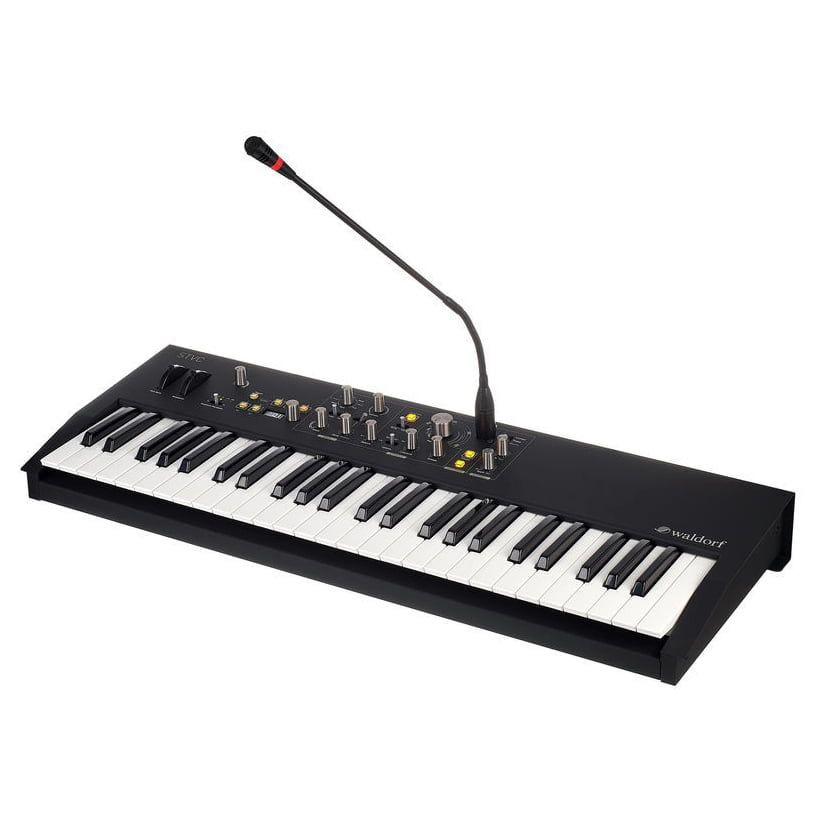
Waldorf STVC Keyboard
Syntezator smyczkowy z vocoderem Waldorf STVC to polifoniczny syntezator cyfrowy i wokoder z 49 klawiszami i dołączonym mikrofonem na gęsiej szyjce. STVC jest syntezatorem strun , ale oferuje jeszcze kilka innych możliwości brzmieniowych . Mikrofon na gęsiej szyjce błyskawicznie zmienia syntezator w w pełni polifoniczny vocoder . Wszystkie te dźwięki przechodzą przez trzy kolejne efekty , aby ukształtować dźwięk. Dzięki metalowej obudowie , syntezator doskonale nadaje się do użycia w studio lub na scenie. Syntezator smyczkowy Sekcja łańcuchowa syntezatora jest w pełni polifoniczna i zaczyna się od banku oscylatora opartego na przekładkach oktawowych. Sygnał przechodzi następnie przez złożony mikser, po którym następuje korektor i efekt zespołowy. Jedno pokrętło pozwala wybrać różne rejestracje skrzypiec, altówki, wiolonczeli, mosiądzu, organów, chóru i innych. STVC oferuje zatem szeroki zakres dźwięków strun, które mogą być wykorzystywane do wielu różnych zastosowań. Dalsze możliwości dźwiękowe Oprócz sekcji strunowej, STVC posiada 16-głosowy syntezator, który może być użyty do doskonałego uzupełnienia brzmienia strun. Wybór dźwięków jest ponownie dokonywany za pomocą tylko jednej kontroli. Inne przydatne ustawienia również są z nim uruchamiane. Mimo że syntezator solowy jest zaprojektowany przede wszystkim jako towarzysz strun, oferuje on wystarczającą wyrazistość, by stać się samodzielną częścią mieszanki i pełnić rolę leadu. Vocoder Wokoder zastępuje korektor sekcji strunowej bankiem filtrów, który modeluje sygnał w oparciu o mowę wejściową. Mikrofon do vocodera jest podłączony w górnej części instrumentu. Bank oscylatorów jest następnie wykorzystywany jako sygnał nośny, wytwarzając bardzo zrozumiałą mowę lub wokal, który może być dalej modyfikowany. Sekcja solowa może być grana przez vocodera lub równolegle. Ponadto vocoder ma kilka ciekawych efektów jak Freeze czy Tweak. Skutki Wszystkie trzy efekty oferowane przez Waldorf STVC mogą być używane jednocześnie: efekt ''Animate'' to modulacja rejestracji strun lub vocodera, ''Phaser'', który jest ważną częścią maszyny smyczkowej, oraz efekt pogłosu, który pozwala na regulację wielkości pomieszczenia i mieszanie go z sygnałem wyjściowym. Przykłady dźwiękowe Waldorf STVCWaldorf STVC w skrócie: Całkowicie polifoniczny syntezator strun z wokalem 49 kluczy z dopiskiem i szybkością Różne struny brzmią jak skrzypce, altówka, wiolonczela, instrumenty dęte i inne Dodatkowo może być używany jako syntezator polifoniczny 16x. Vocoder z własnymi efektami Trzy jednocześnie użyteczne efekty: animować, fazer, pogłos Mikrofon na gęsiej szyjce znajduje się w zestawie Obudowa metalowa Zalety: Producent:Waldorf Construction / Number of Keys:49 Keyboard:semi-weighted Velocity sensitive:Tak Sound Generation:Digital Aftertouch:Tak Adjustable Velocity Curve:Tak Number of Knobs:12 Number of Keys:9 Pitchbend, Modwheel:Pitchbend and Modwheel Display:Tak USB MIDI Interface:Tak Headphone Connection:Yes Sustain Pedal Connection:Tak MIDI Interface:Tak LINE IN:Tak LINE OUT:Tak Microphone Input:Yes, XLR Volume Pedal Connection:Yes Weight (kg):7,5 Illuminated Buttons:Tak Vocal Harmonizer:Tak Integrated Effects Processor:Tak Number of Sounds:128 Polyphony:16 Power Supply:USB powered, USB adapter Width (cm):74 Height (cm):10 Depth (cm):28
Brand: Waldorf
Category: Arts & Entertainment > Hobbies & Creative Arts > Musical Instruments > Electronic Musical Instruments > Sound Synthesizers > Digital Synthesizers